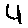
Label: 4